Tahara, Victoria

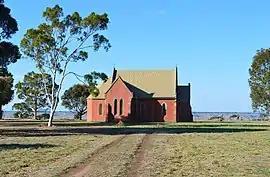
St Peter's Anglican church, Tahara - built in 1881

Tahara is a locality in south west Victoria, Australia. The locality is shared between Shire of Glenelg and Shire of Southern Grampians, located west of the state capital, Melbourne.